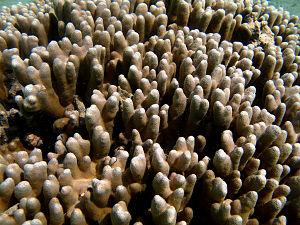
Une colonie de corail (Porites cylindrica) à la Réunion.
Porites est le nom d'un genre de coraux massifs, souvent caractérisé par des digitations.